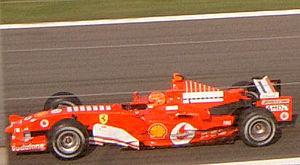
La Ferrari F2005 est la monoplace de Formule 1 engagée par la Scuderia Ferrari en Championnat du monde de Formule 1 2005, avec à son volant Michael Schumacher et Rubens Barrichello. L'Italien Luca Badoer et l'Espagnol Marc Gené sont les pilotes d'essais. Elle est présentée à Maranello le 25 février 2005.
Résultats du Grand Prix d'Italie 2005 de Formule 1 qui a eu lieu sur le circuit de Monza le 4 septembre 2005.